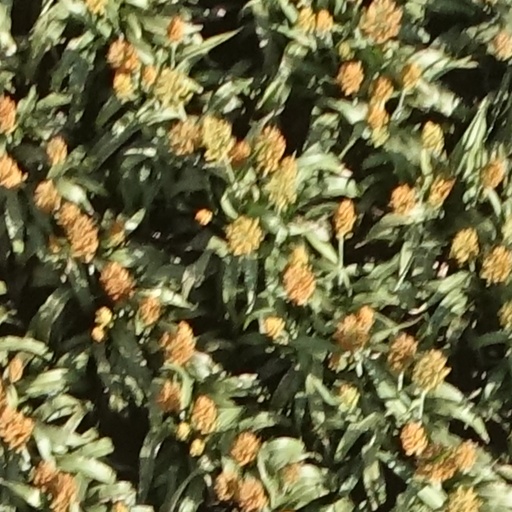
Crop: sorghum